Answer in natural language. Considering the relative positions, where is blue modern tv stand with respect to Television? Choose between the following options: left or right
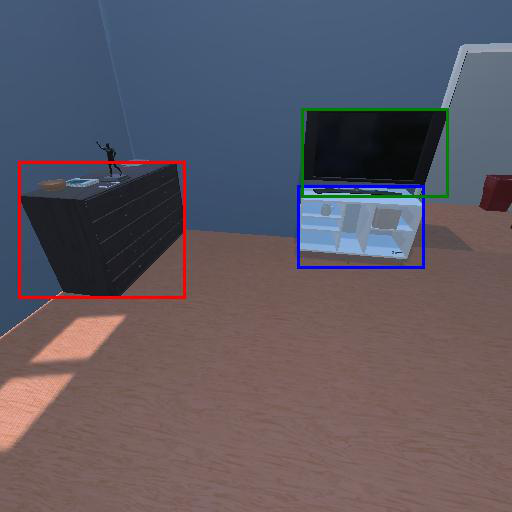
<answer>right</answer>